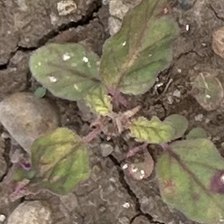
Weed species: Punarnava _(Boerhaavia diffusa)